Klobásník
Also known as:
cs - Czech: Klobásník
pl - Polish: Klobásník
Category: pastry (bread roll, sausage)
Cuisine: American
Associated cuisines: American
Area: Texas
Countries: United States
Region: Northern America

The dish is a sausage that is wrapped in sweet, spun dough. Other ingredients such as ham, eggs, cheese and peppers are used alongside or instead of sausage.

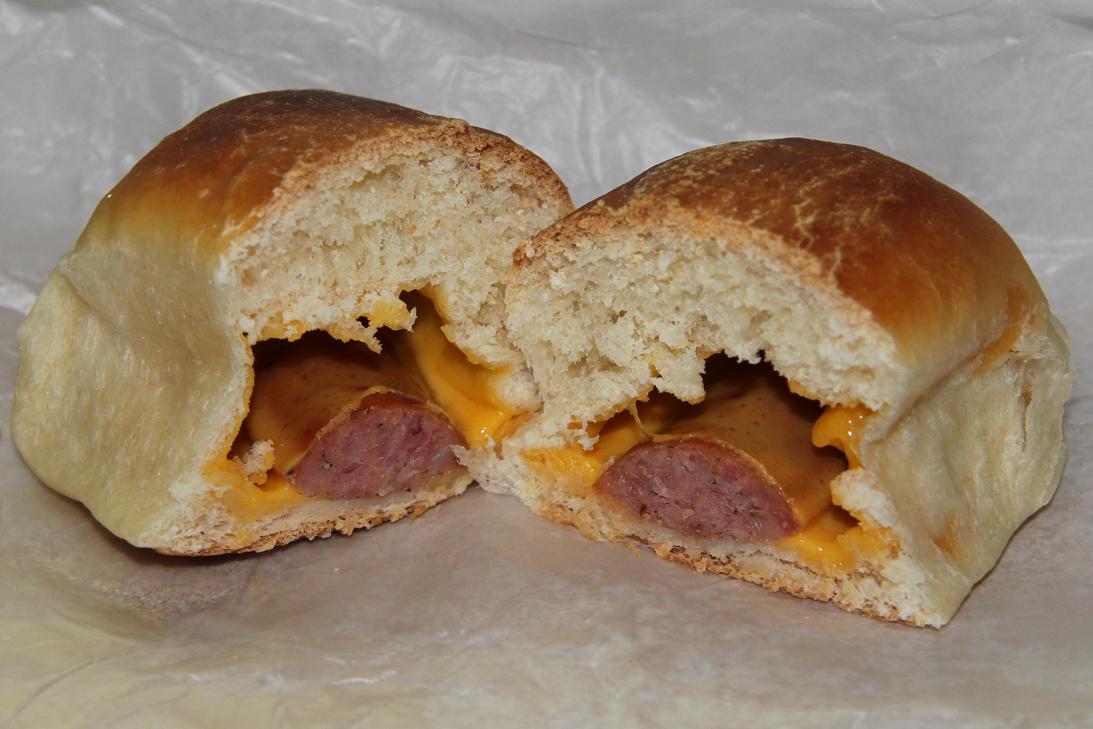